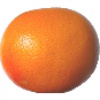
Label: Grapefruit Pink 1